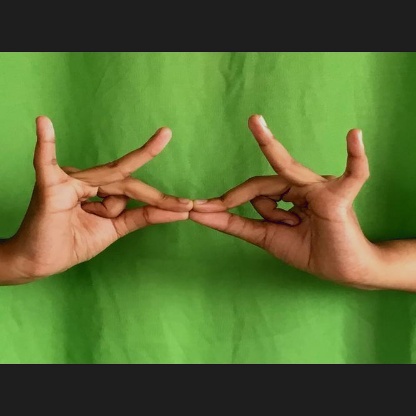
Mudra: Sakata